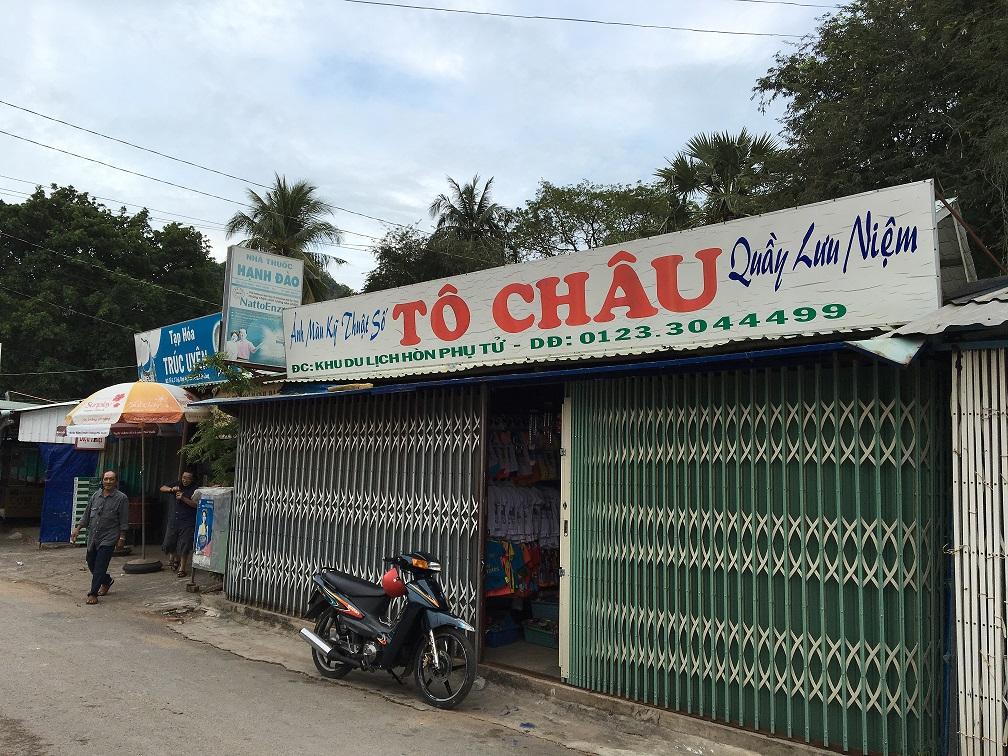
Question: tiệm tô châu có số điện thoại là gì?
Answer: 01233044499